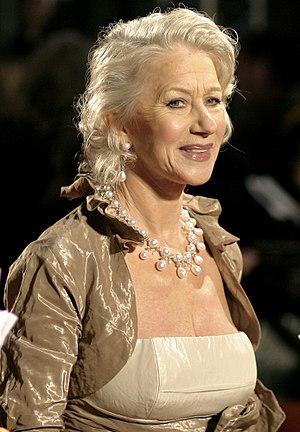
Les Recettes du bonheur ou Le Voyage de cent pas au Québec, est un film américain réalisé par Lasse Hallström, sorti en 2014. Adapté du roman homonyme de Richard C. Morais, il a pour acteurs principaux Helen Mirren, Om Puri, Manish Dayal et Charlotte Le Bon. Le film raconte l'histoire d'une querelle entre deux restaurants adjacents dans un village français : celui qui est exploité par une famille indienne et qui a récemment emménagé, et un restaurant étoilé au guide Michelin.
Shadowboxer est un film américain réalisé par Lee Daniels, sorti en 2005.